Wacky WallWalker

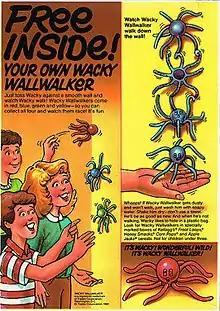
Wacky Wallwalker as a cereal box prize

The Wacky WallWalker was a toy molded out of a sticky elastomer. It was shaped similar to an octopus and when thrown against a wall would "walk" its way down. It was a hugely popular toy in the early 1980s.